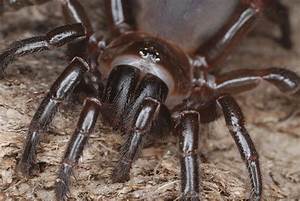
Label: spider